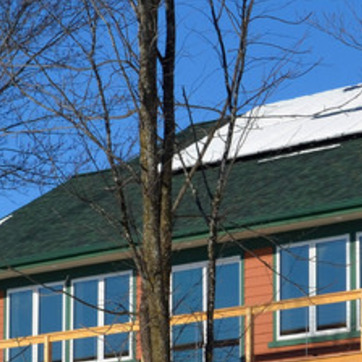
Material: other